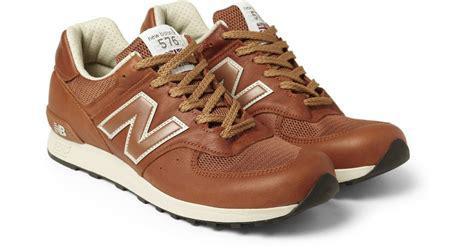
Brand: New
Model: Balance 576